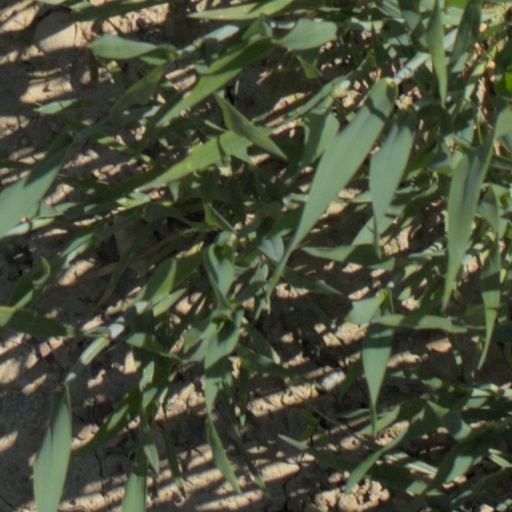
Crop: wheat